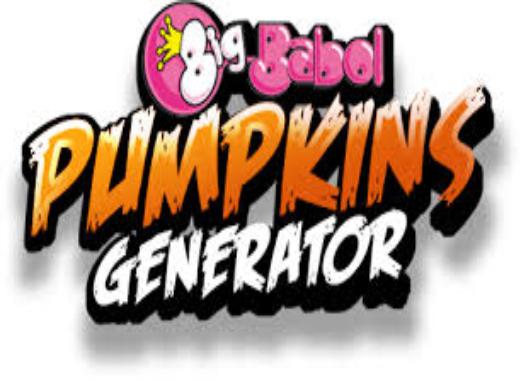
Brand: BigBabol
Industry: Food